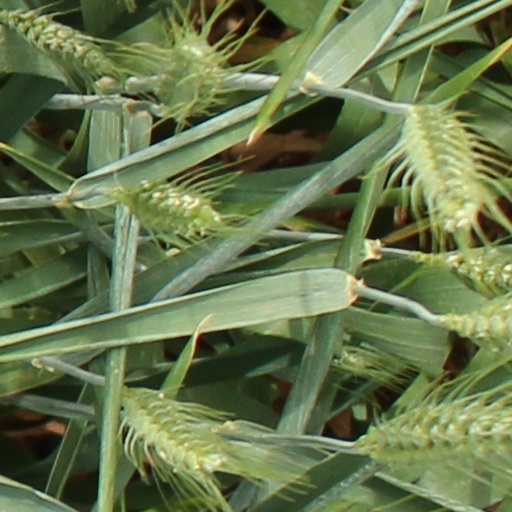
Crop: wheat